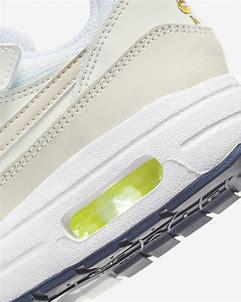
Brand: Nike
Model: Air Max 1 Easyon